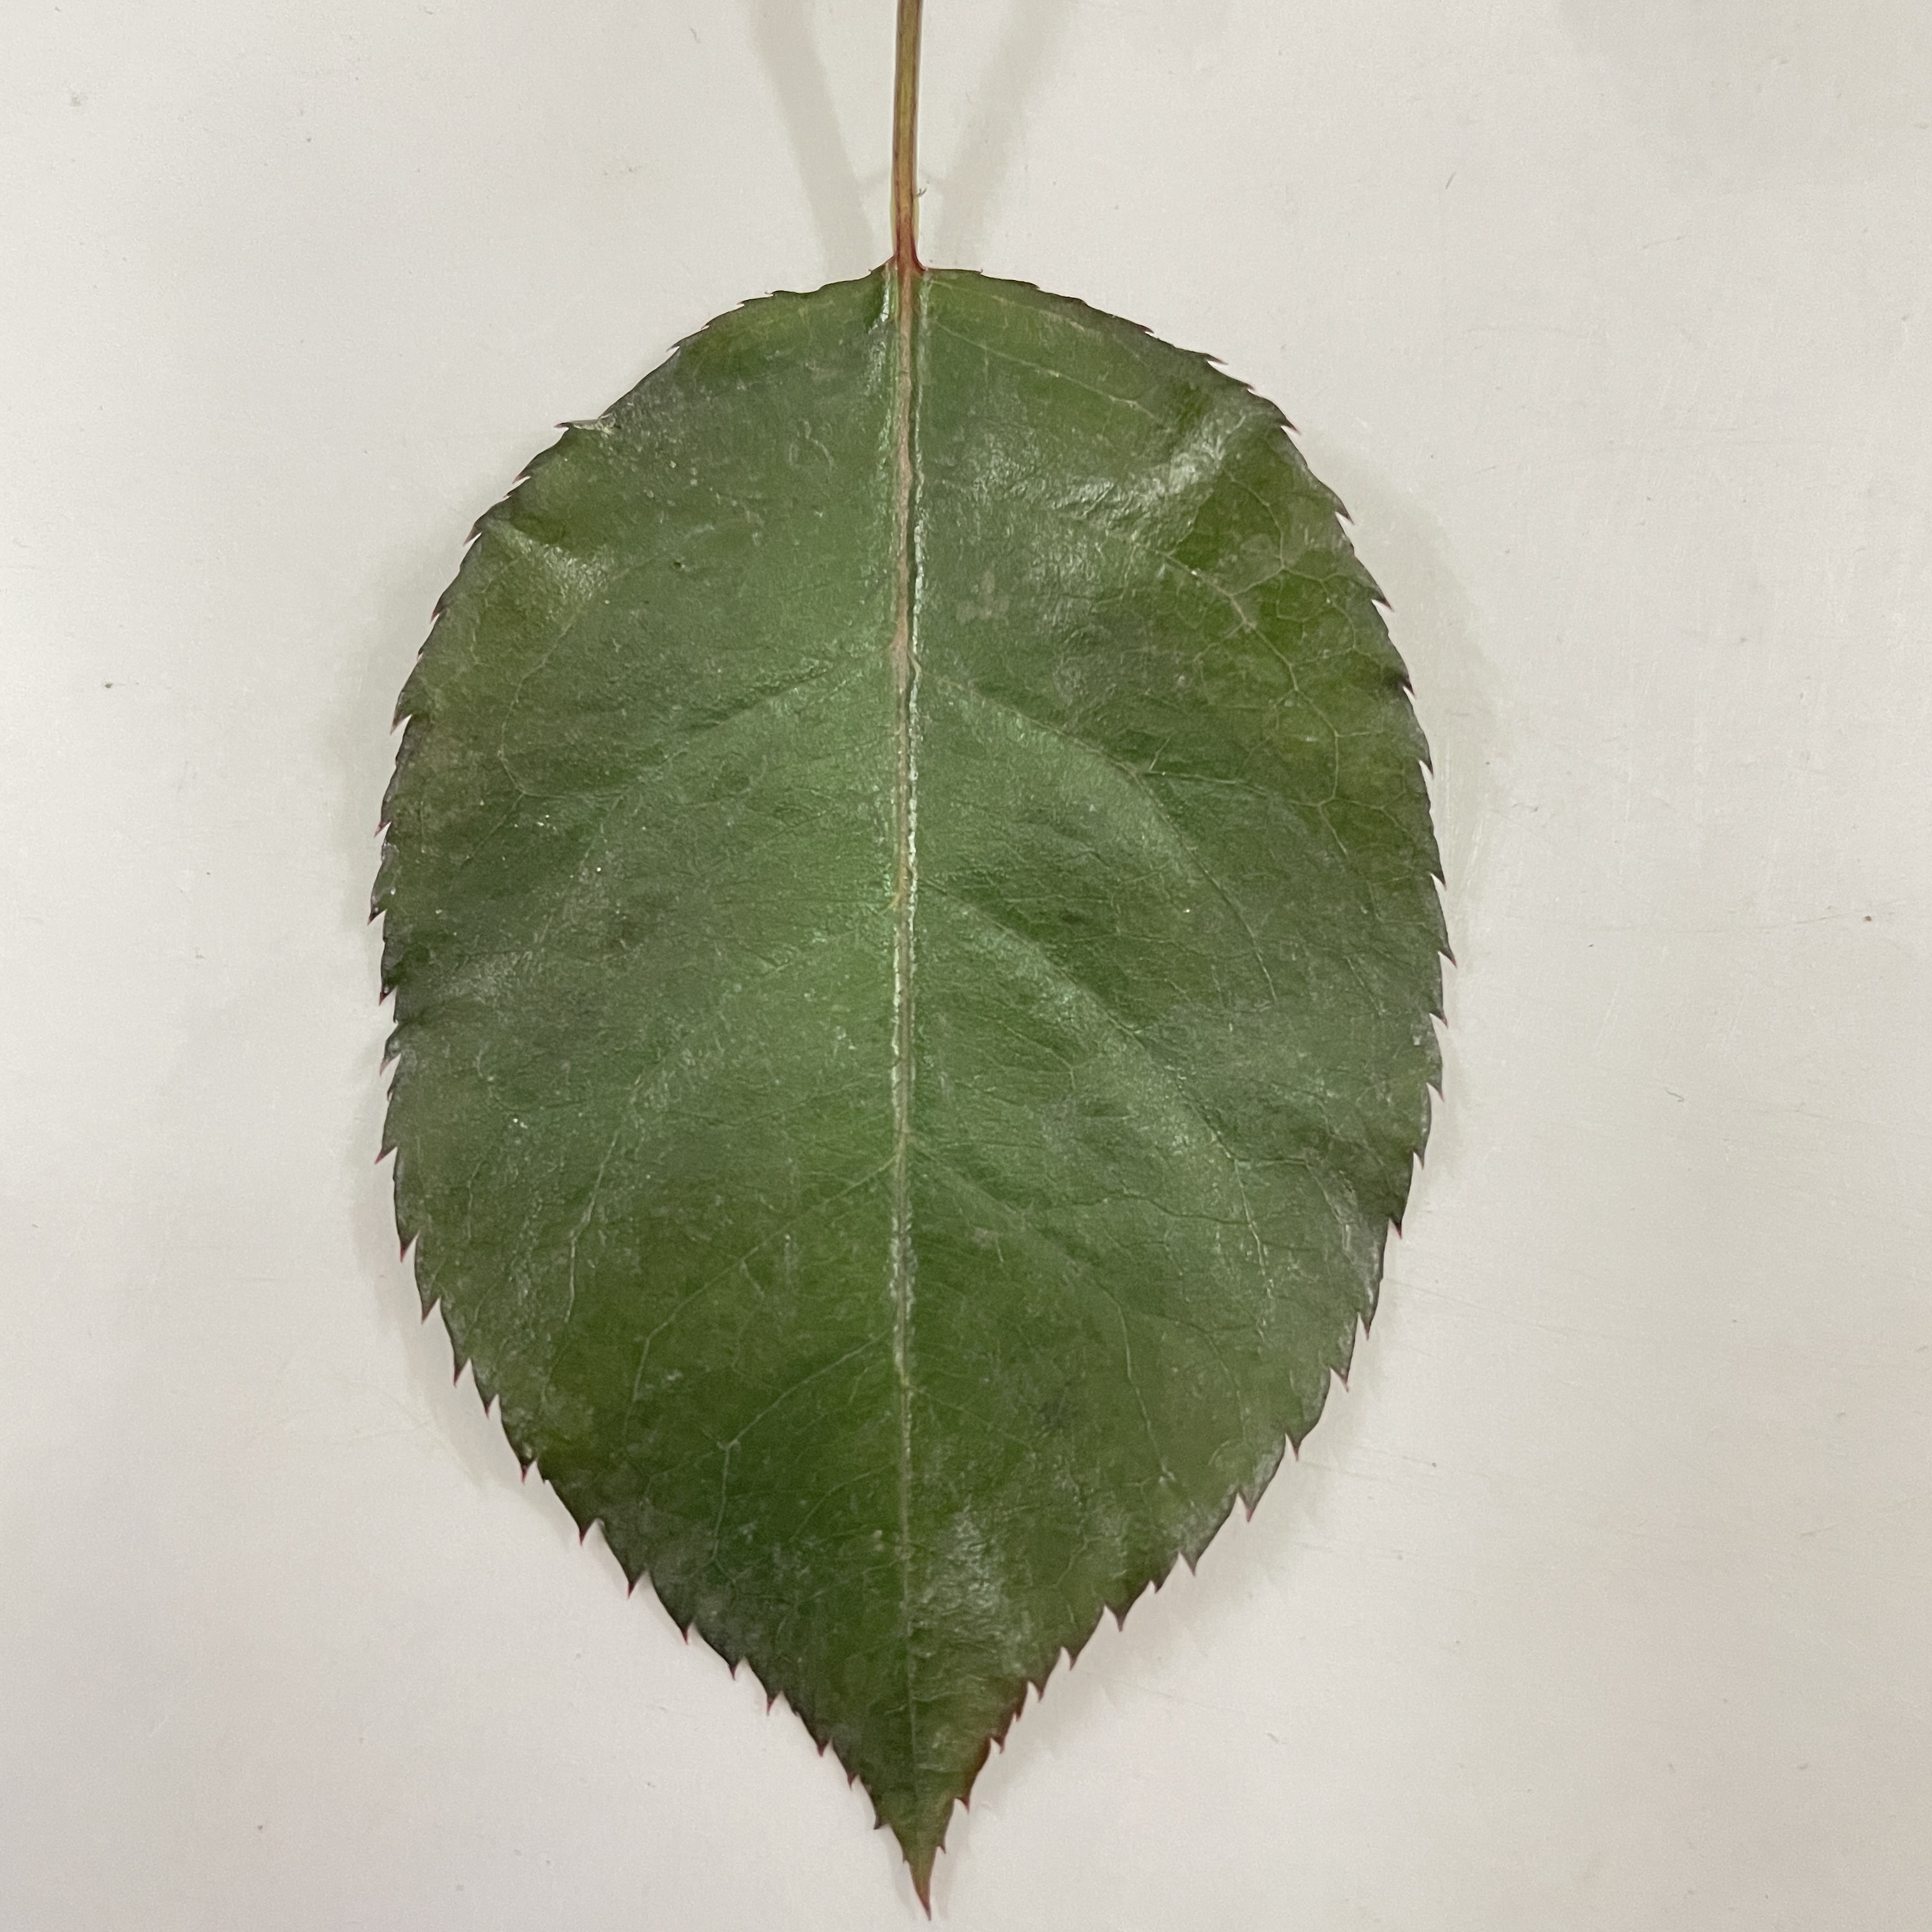
Label: Healthy Leaf